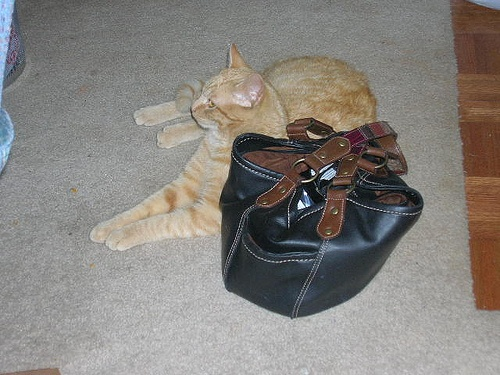
A cat sitting on the carpeted floor next to a black handbag.
A cat is sitting next to a purse on the floor.
Ginger cat sitting on the floor next to a handbag
a cat sits on the carpet next to a black leather bag
A yellow and orange cat laying next to a black purse on a floor.